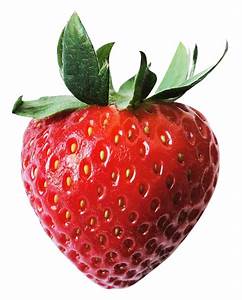
Label: Strawberry